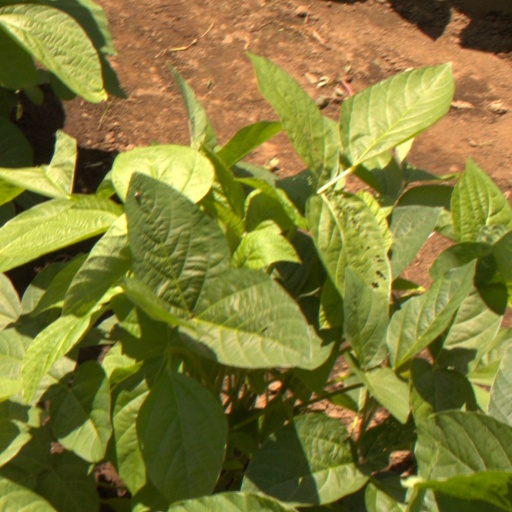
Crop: soybean